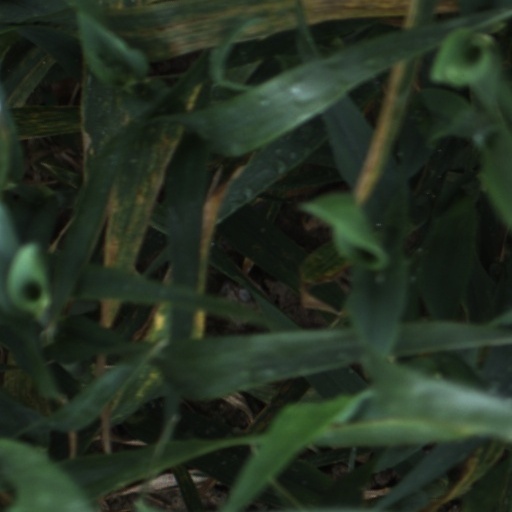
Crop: wheat